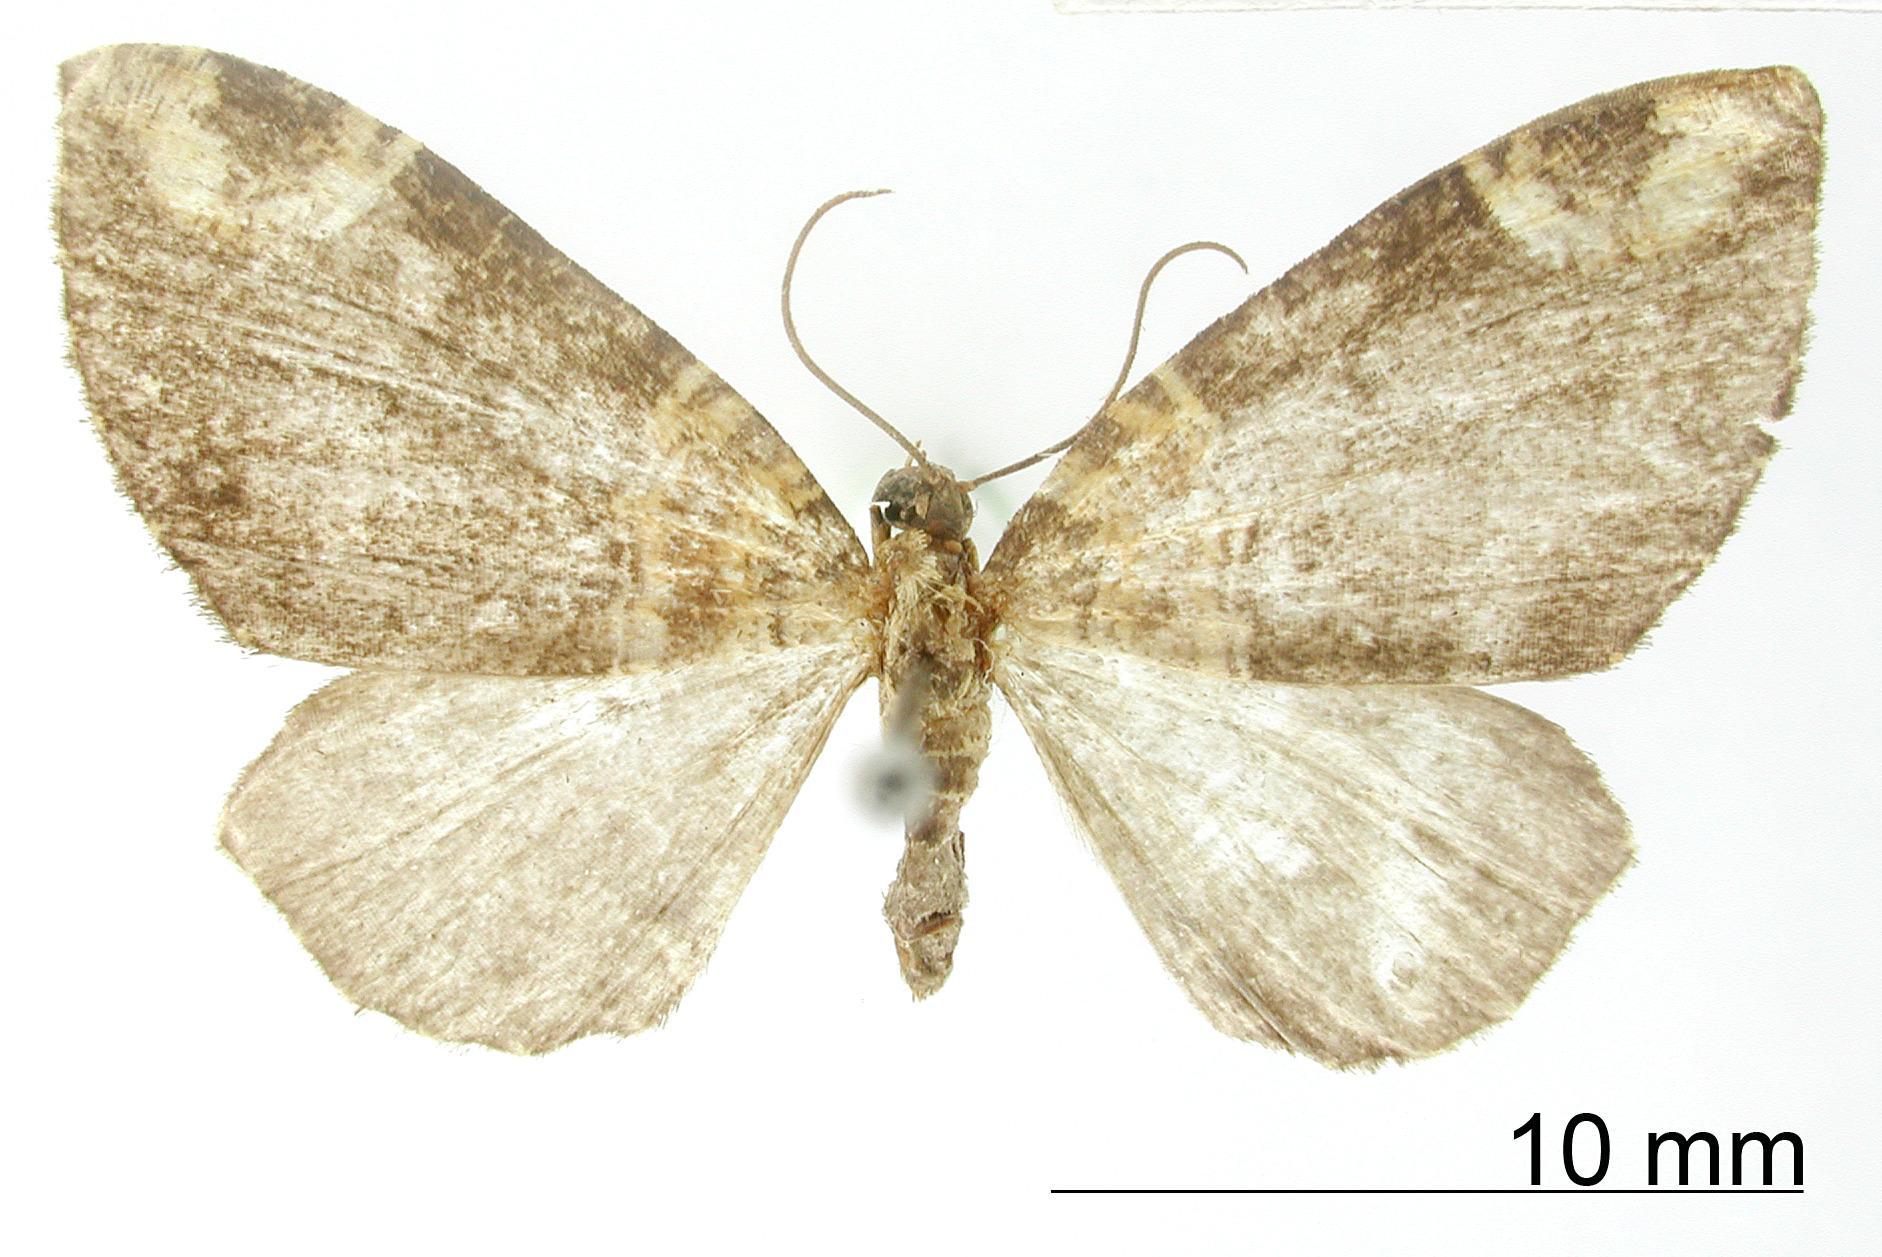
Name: Perizoma apicesignata
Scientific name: Perizoma apicesignata Dognin, 1913
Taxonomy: Animalia, Arthropoda, Insecta, Lepidoptera, Geometridae, Larentiinae
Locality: Monte Tolima, Colombia